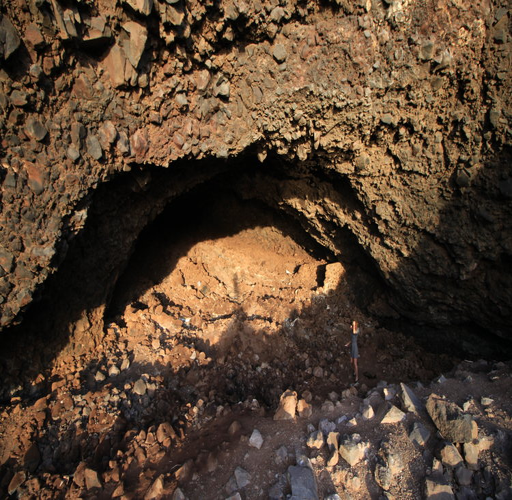
the cave of bats , unfortunately there was only a small population of bats present and they stayed inside the cave